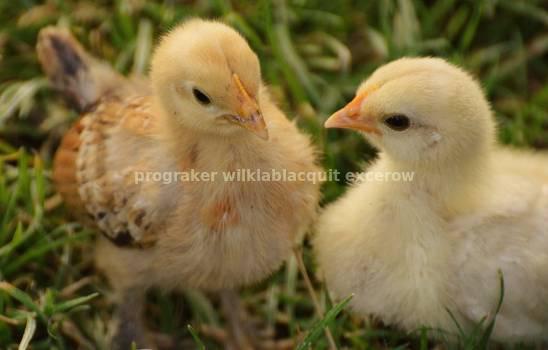
Label: Watermark